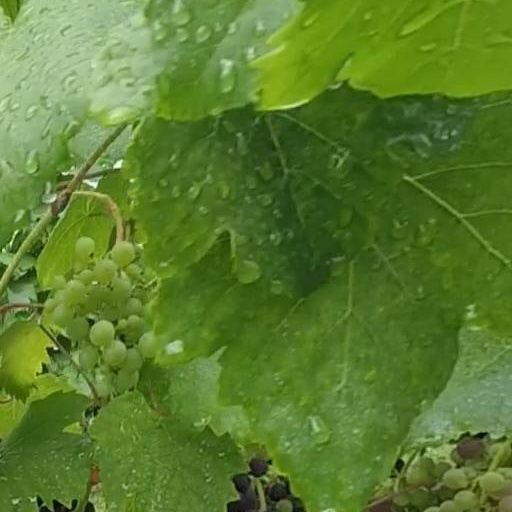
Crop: grape